William Schreiner

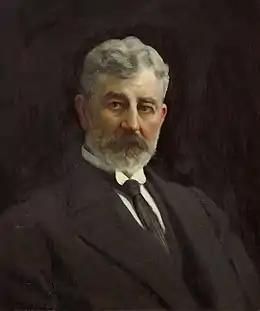
A portrait of Schreiner by John St Helier Lander, ca. 1898

Schreiner was on holiday in England at the outbreak of the First World War and was asked by Gen. Botha to fill the post of High Commissioner for South Africa in London. For his work during the war as High Commissioner, King Albert I of Belgium awarded Schreiner the Grand Officer of the Order of the Crown.